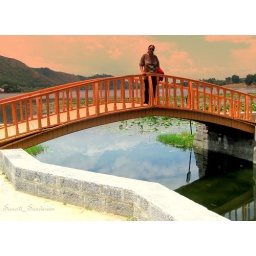
A beautiful setting and well maintained garden , and fresh water lake with abundant flora and founa in Manasbal, Kashmir